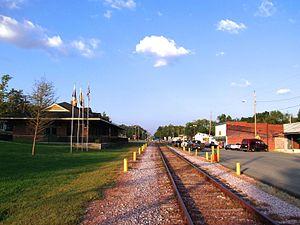
Baxter est une municipalité américaine située dans le comté de Putnam au Tennessee.